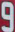
Number: 9